Beer in Belgium

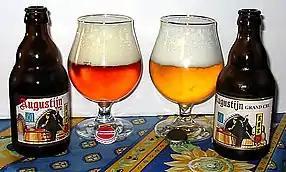

The designation "abbey beers" ("Bières d'Abbaye" or "Abdijbier") originally applied to any monastic or monastic-style beer. After introduction of an official Trappist beer designation by the International Trappist Association in 1997, it came to mean products similar in style or presentation to monastic beers.